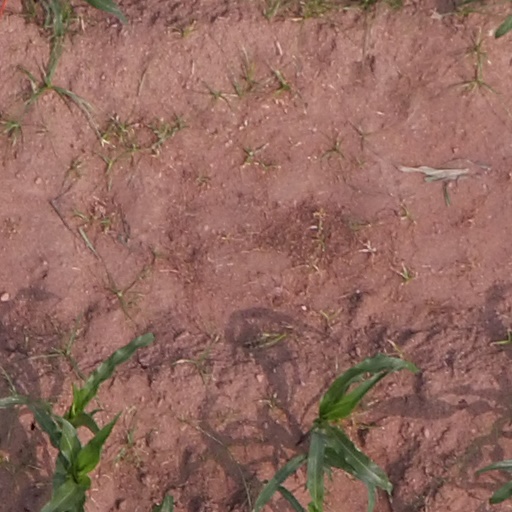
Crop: maize; corn